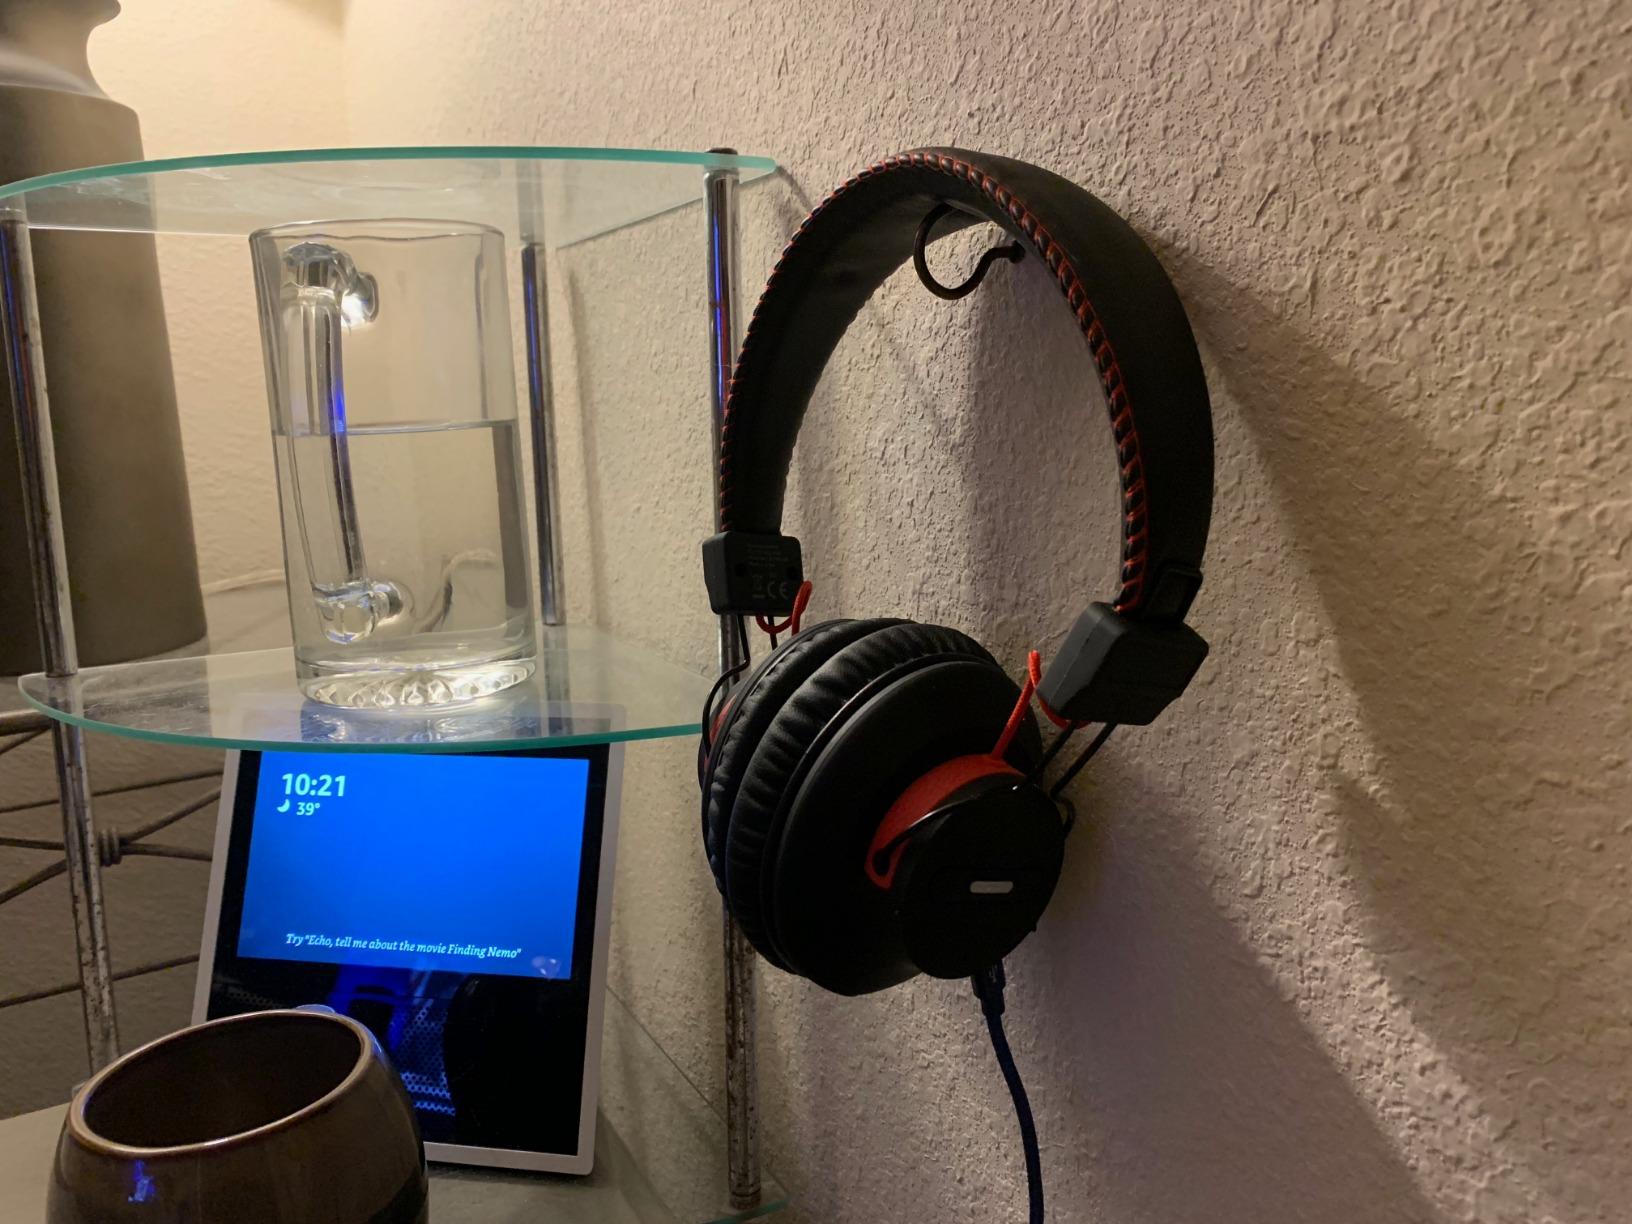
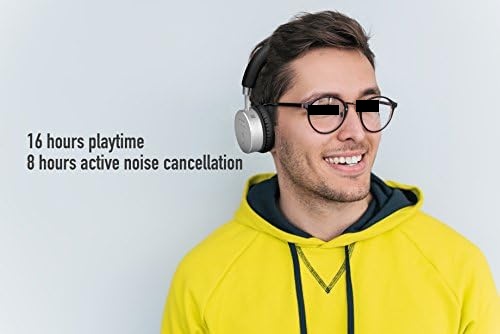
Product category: headphones
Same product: no